Dorothy Wadham

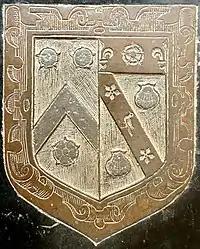
Monumental brass escutcheon on monument to Nicholas Wadham (died 1609) and his wife Dorothy Petre (died 1618), Wadham Chapel, Ilminster Church, Somerset. Arms: "Gules, a chevron between three roses argent" (Wadham) impaling "Gules, on a bend or between two escallops argent a chough proper between two cinquefoils azure on a chief or a rose between two demi-fleurs-de-lys" (Petre). These impaled arms were adopted as the arms of Wadham College

On 3 September 1555 at St Botolph, Aldersgate, in the City of London, she married Nicholas Wadham (1531–1609). The couple lived at Nicholas's ancestral "noble moated seat" of Merryfield, in the parish of Ilton, Somerset. They did not have any children.